Albert Speer

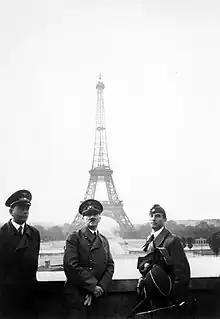
Hitler in Paris in 1940 with Speer (left) and sculptor Arno Breker

When Troost died on 21 January 1934, Speer effectively replaced him as the Party's chief architect. Hitler appointed Speer as head of the Chief Office for Construction, which placed him nominally on Hess' staff.